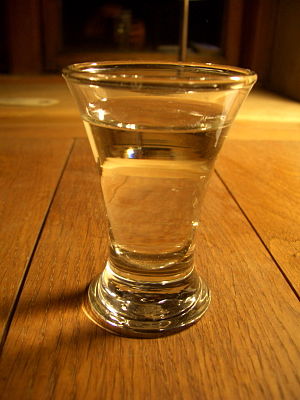
Ved Frokosten / Analyse / Temaer / Smørrebrød, øl og snaps
Snapseglas
Akvavit
Ved Frokosten er et prosadigt af Johannes V. Jensen og et klassisk digt i dansk litteratur.